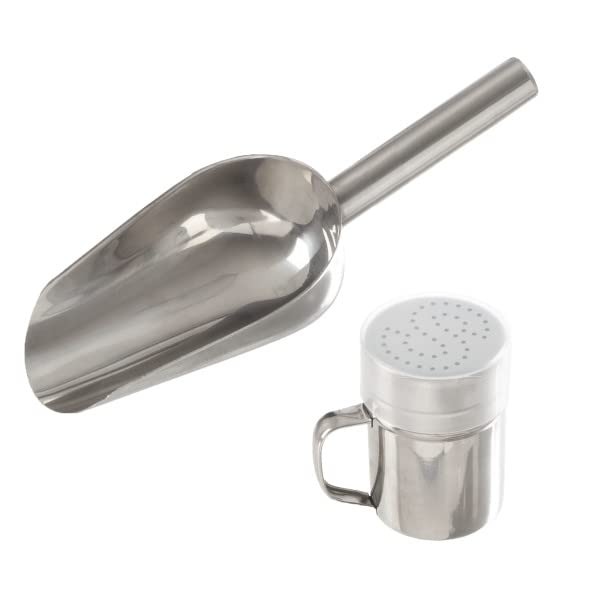
Item Name: Popcorn Scoop and Seasoning Shaker Set – 2-Piece Stainless Steel Serving Accessories Kit with Scooper and Saltshaker Dredge by Great Northern Popcorn
Bullet Point 1: POPCORN SALT SHAKER AND SCOOP SET – These stainless-steel accessories make it easy to serve and season your salty snack. Use the 6-ounce popcorn scooper to portion out servings quickly and easily, and the 5-ounce shaker to season with flavorings
Bullet Point 2: COMFORTABLE AND EFFICIENT – With a heat protection handle positioned at the optimal angle for quick scooping, this scoop allows you to perfectly portion individual servings, while the shaker makes it easy to salt your snack to perfection.
Bullet Point 3: VERSATILE USE – This multipurpose scoop also works well for serving French fries or other scoopable treats. The dredge shaker can be used for salt as well as pepper, cheese, or any of your other favorite powdered flavorings.
Bullet Point 4: DISHWASHER SAFE – Cleanup is easy with this corrosion-resistant stainless-steel scoop and shaker set. When movie night is over, simply throw these popcorn machine supplies in the dishwasher without worrying about unsightly discoloration.
Bullet Point 5: PRODUCT DETAILS – Material: Stainless-Steel. Dimensions: Scoop – (L) 8.75” x (W) 3.25” x (H) 2”; Shaker – (L) 2.25” x (W) 3” (H) 3.25”. Set includes one 6oz capacity metal scoop and one 5oz capacity large salt shaker.
Value: 1.0
Unit: Ounce

Price: 13.775